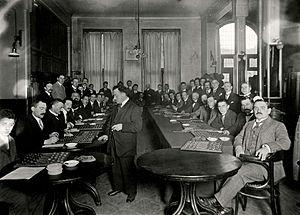
Marius Fabre, né le 18 avril 1890 à Marseille et décédé le 16 mars 1945 à Paris, était un joueur de dames français.